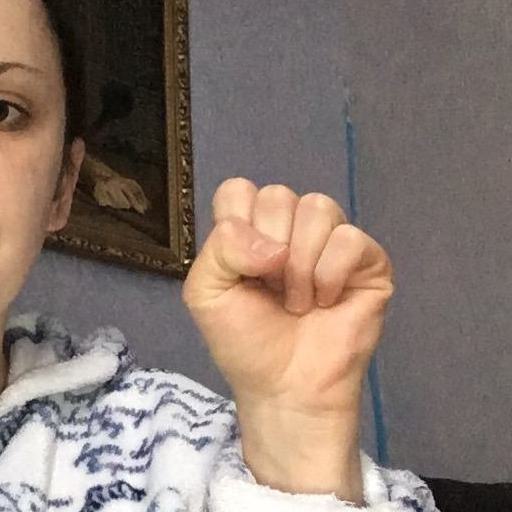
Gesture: fist